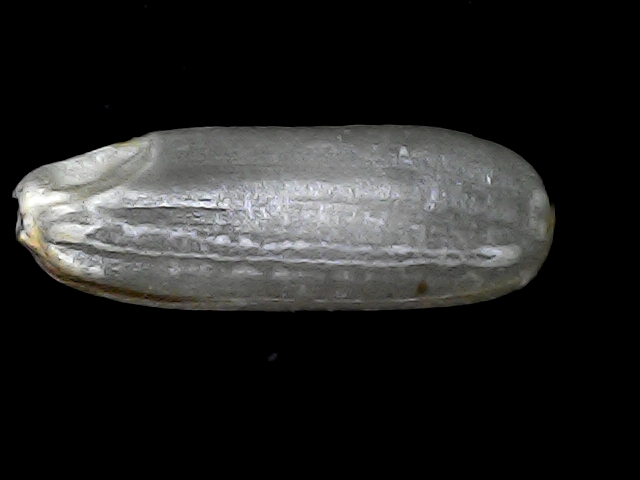
Rice variety: BD30